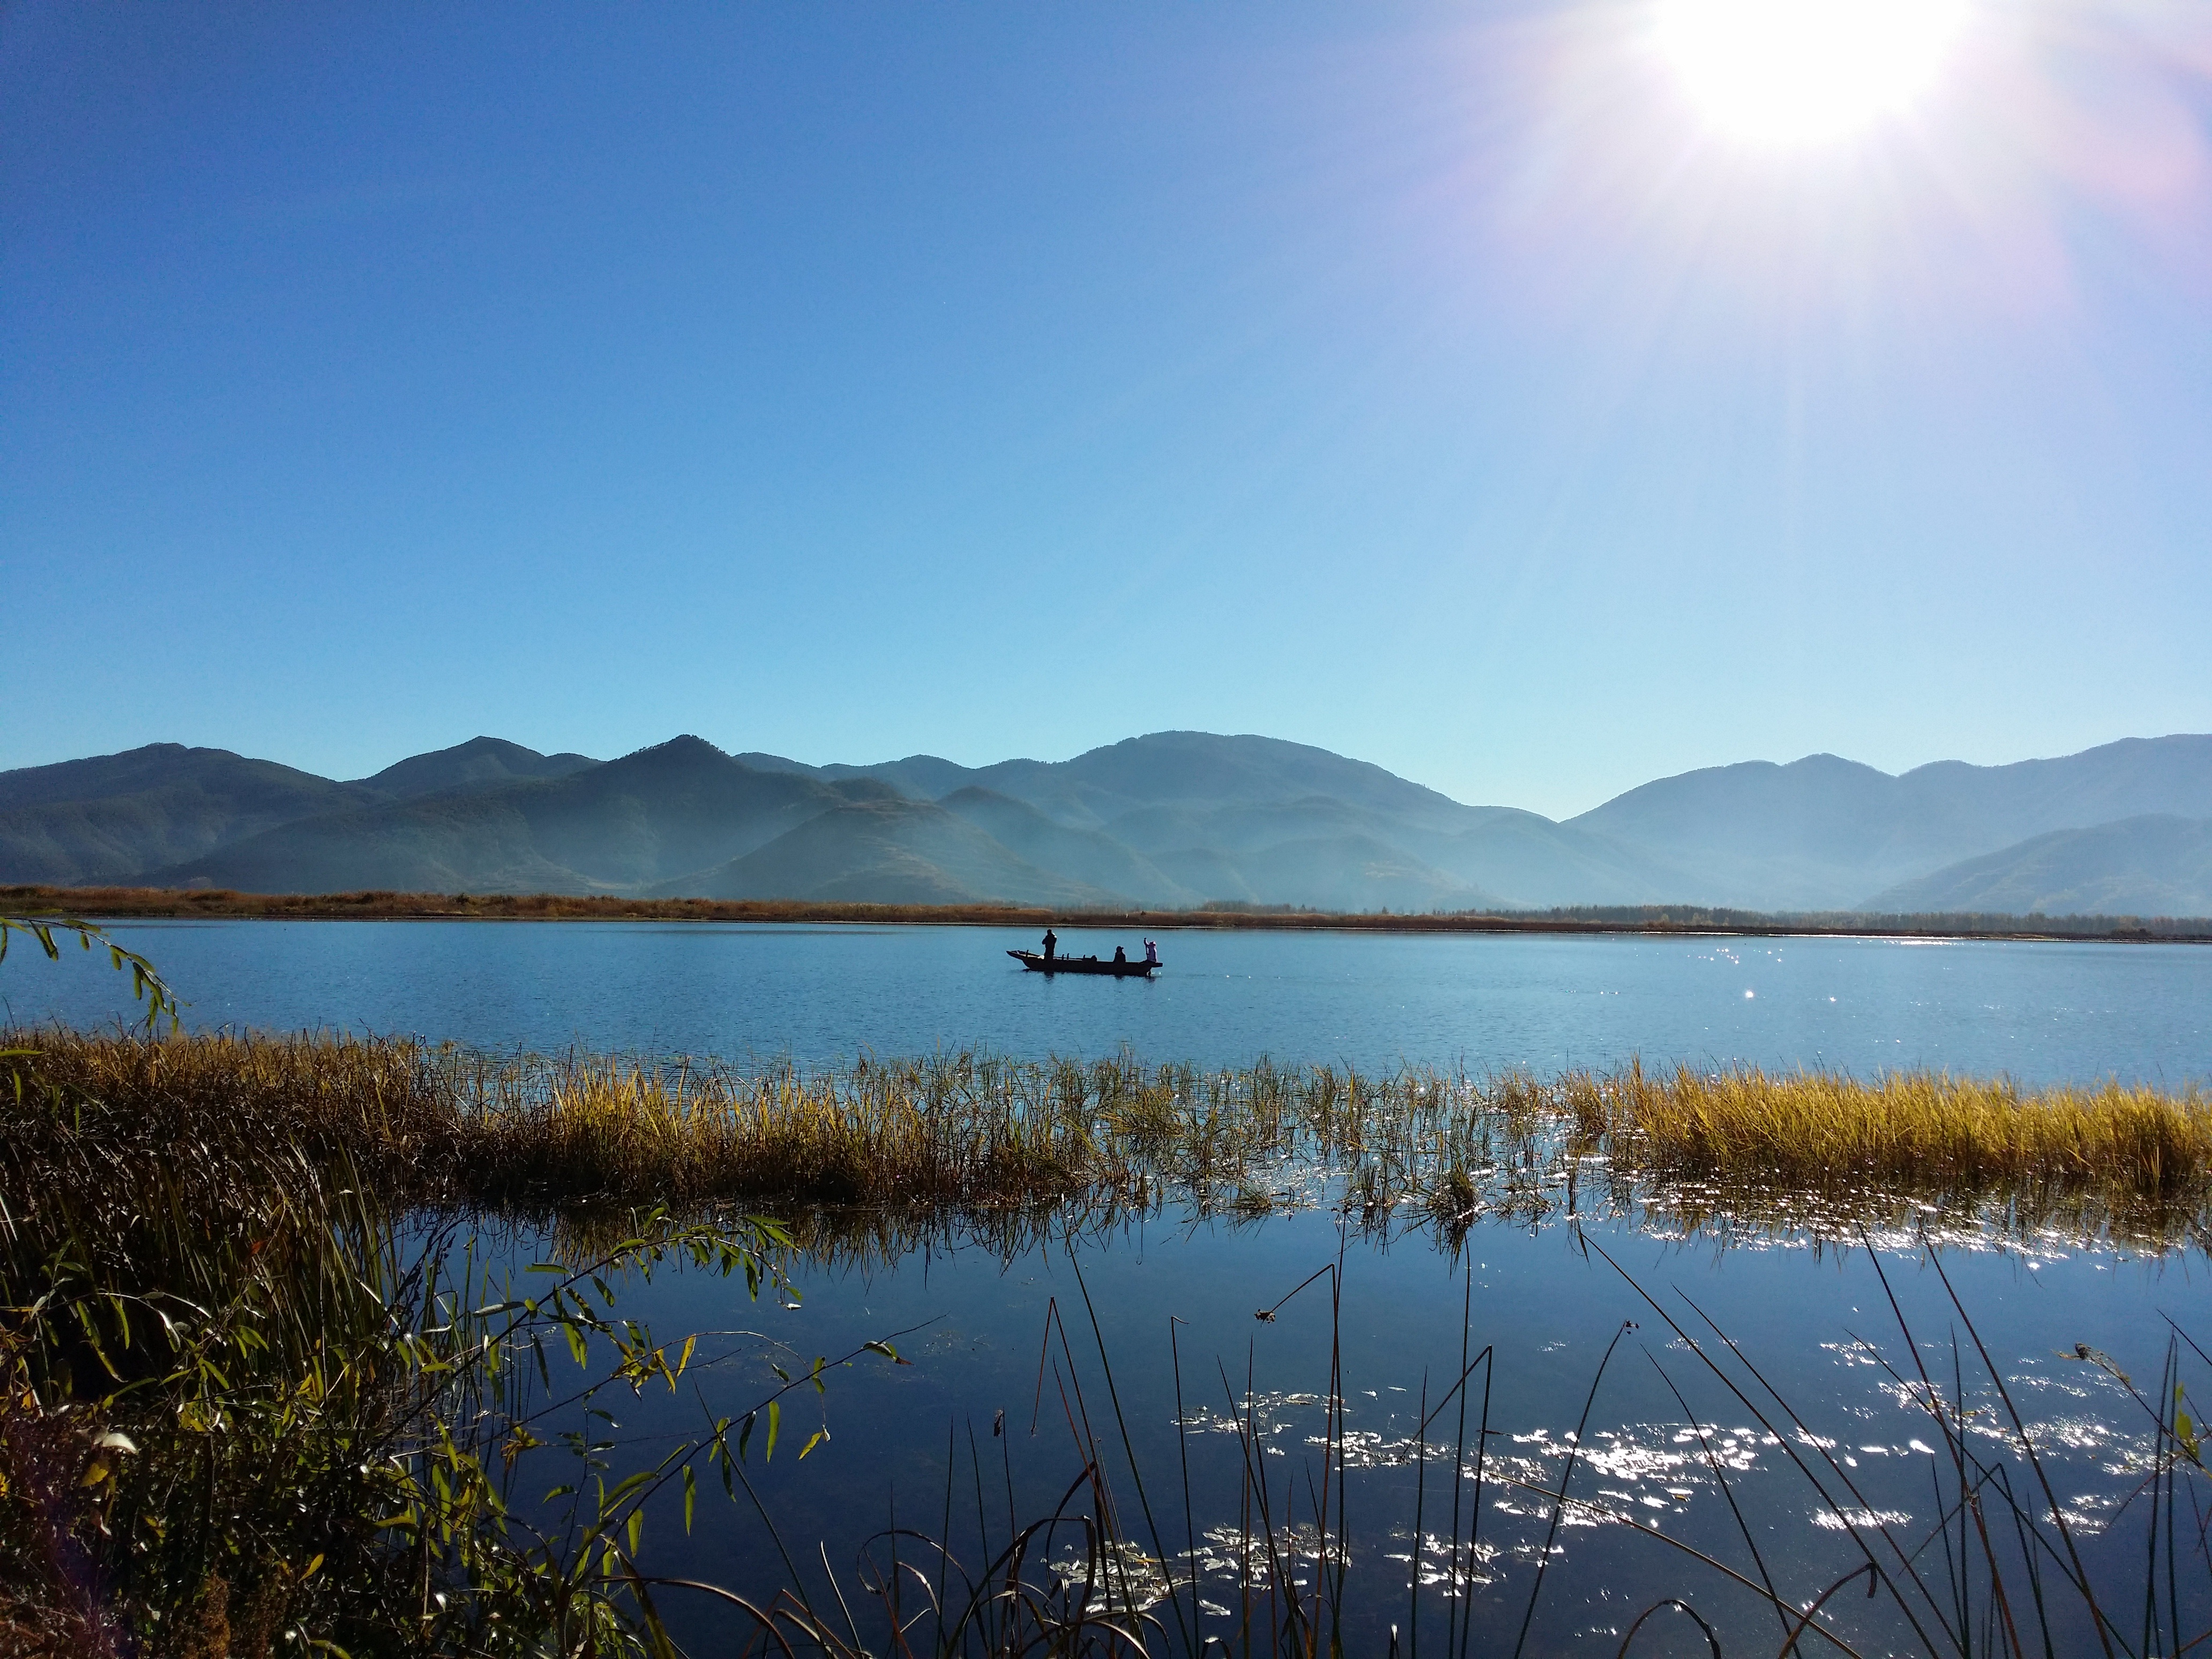
landscape, sea, water, nature, horizon, wilderness, mountain, cloud, sunrise, morning, lake, dawn, dusk, reflection, reservoir, body of water, loch, the scenery, blue water, atmospheric phenomenon, caohai